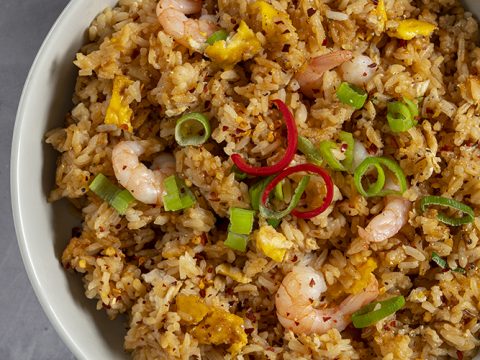
Dish: fried_rice